Michael Woolston Ash

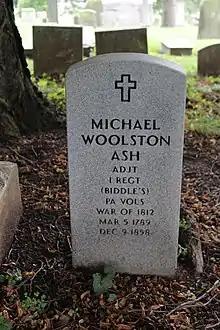
Michael Woolston Ash Tombstone at Laurel Hill Cemetery

He was interred at the Christ Church Burial Ground in Philadelphia, Pennsylvania and re-interred at Laurel Hill Cemetery.